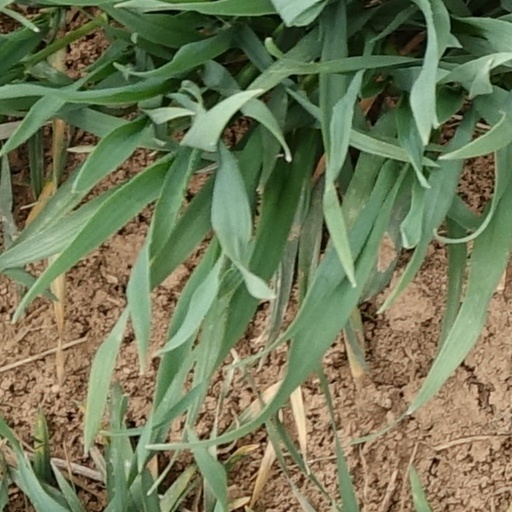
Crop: wheat